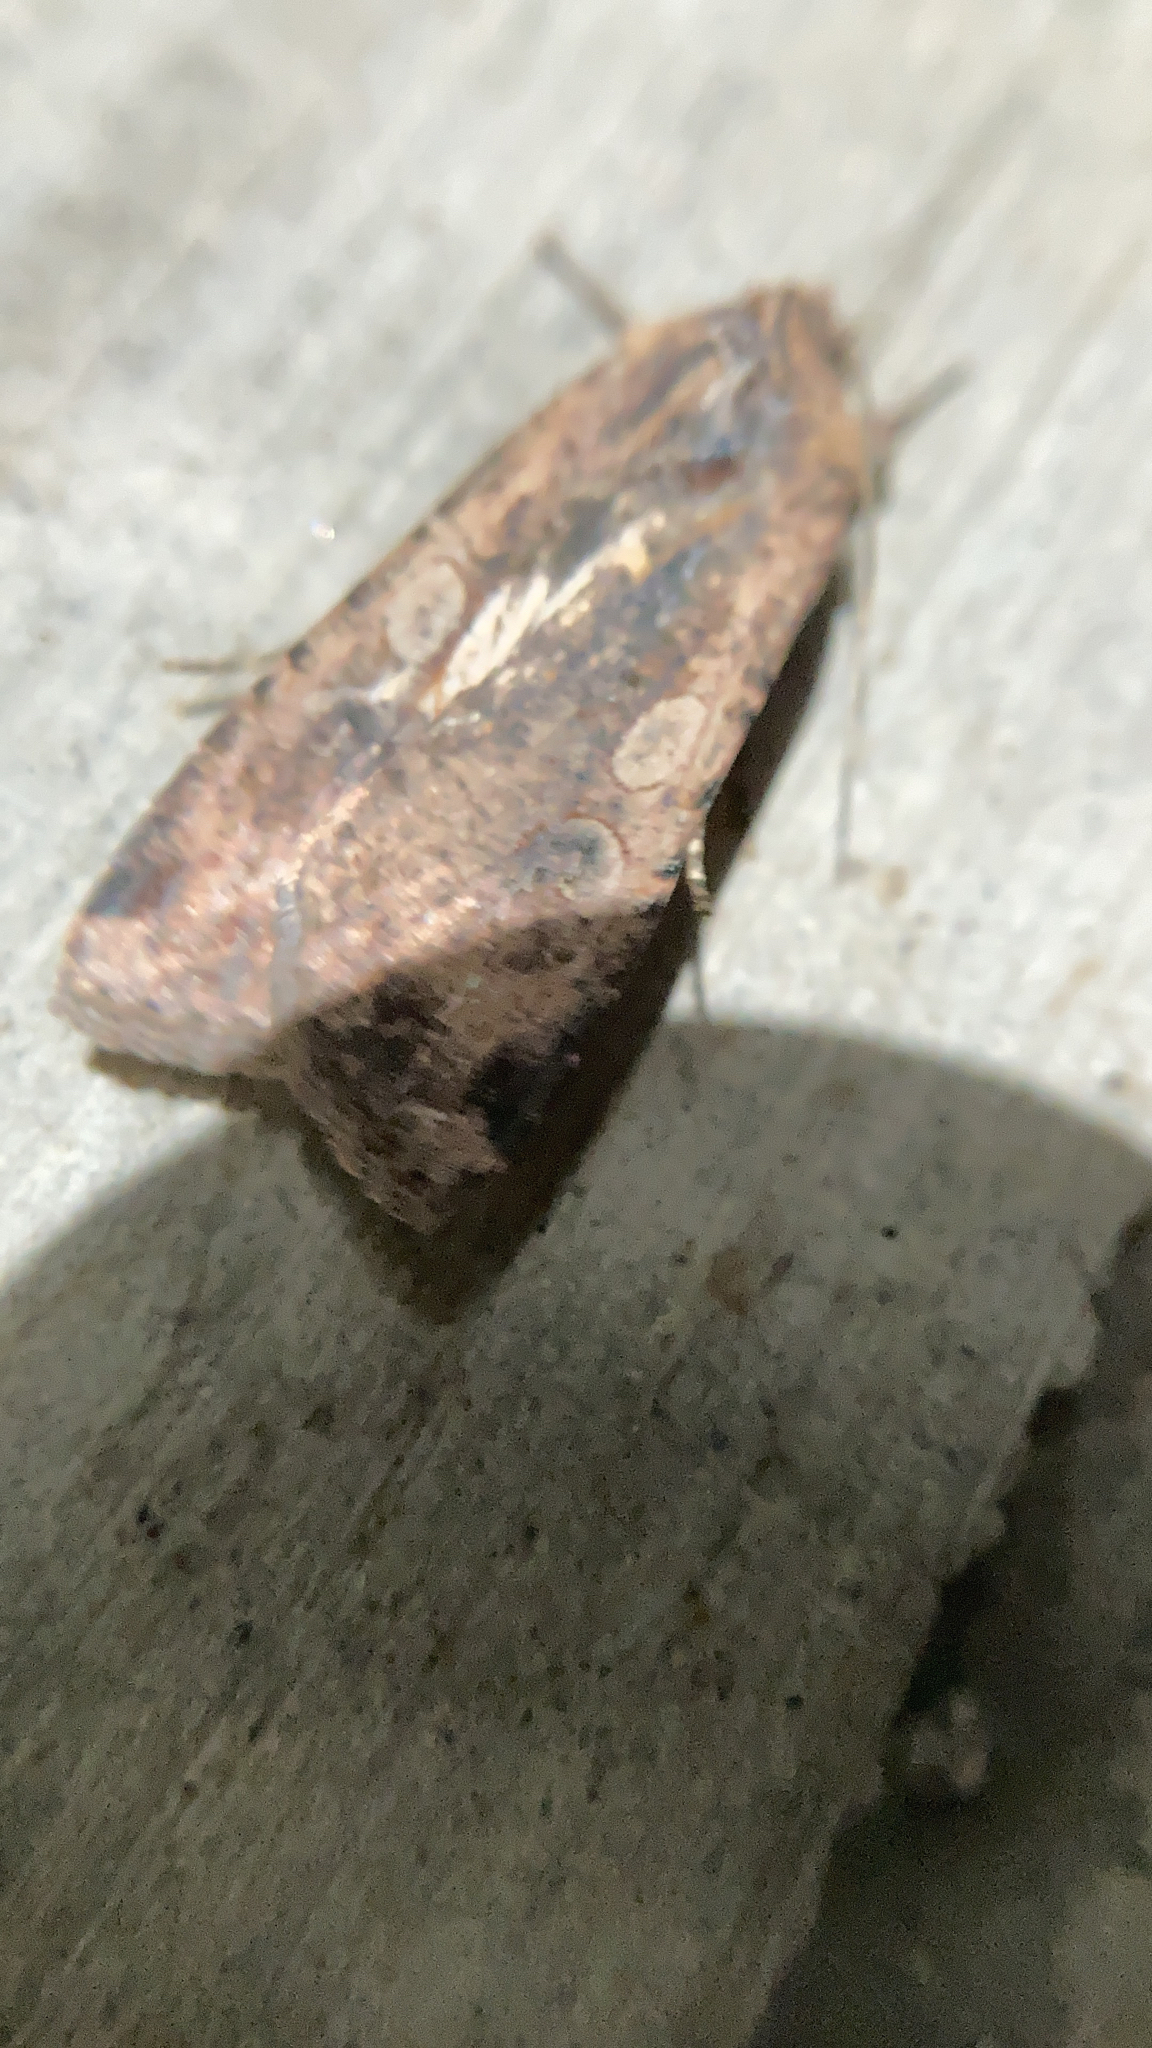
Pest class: cutworms